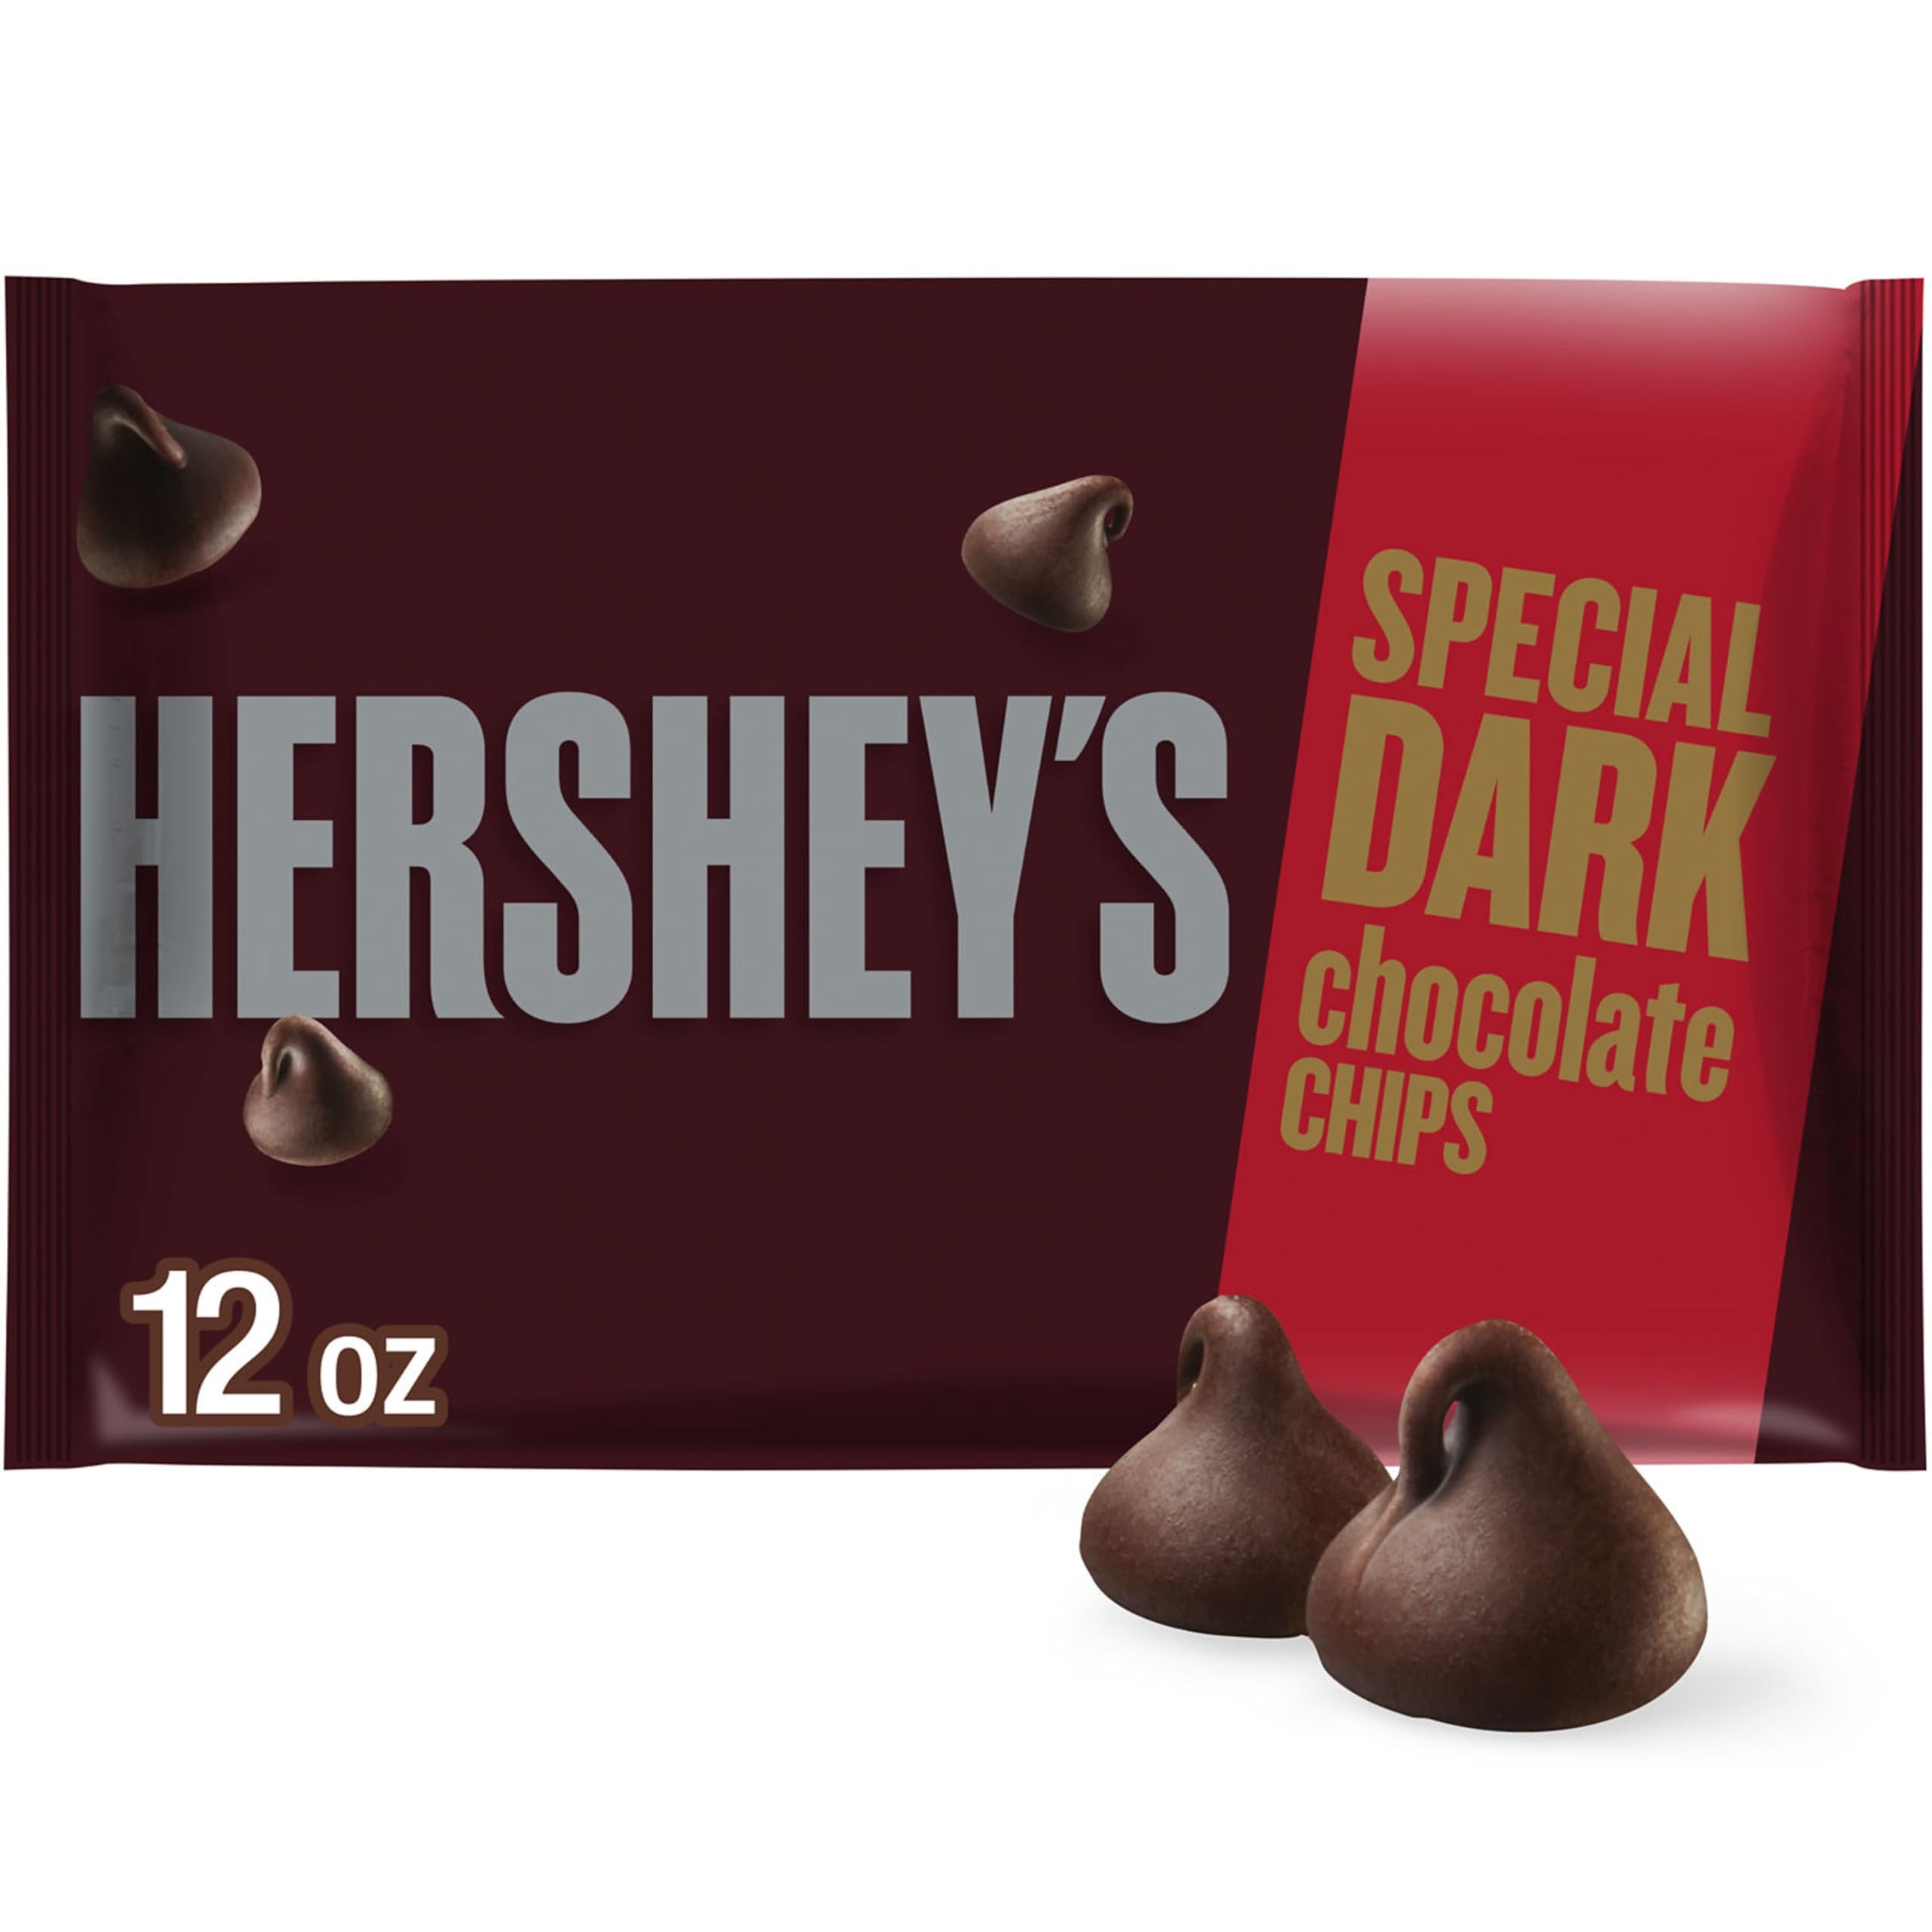
Item Name: HERSHEY'S SPECIAL DARK Mildly Sweet Chocolate Baking Chips Bag, 12 oz
Bullet Point 1: Contains one (1) 12-ounce bag of HERSHEY'S SPECIAL DARK Mildly Sweet Chocolate Baking Chips
Bullet Point 2: Chocolate baking morsels ready for all your chocolatey recipes like pancakes, brownies, muffins, chocolate covered treats and more
Bullet Point 3: Gluten free and kosher mildly sweet chocolate with no artificial colors, flavors or preservatives inside a bag to retain freshness
Bullet Point 4: Bake birthday treats, holiday desserts and other homemade recipes with HERSHEY'S chocolate chips
Bullet Point 5: When only dark, decadent chocolate will do, reach for these baking chips that will pair with your best Christmas, Halloween, Valentine's Day and Easter candy selections
Value: 12.0
Unit: Ounce

Price: 5.67